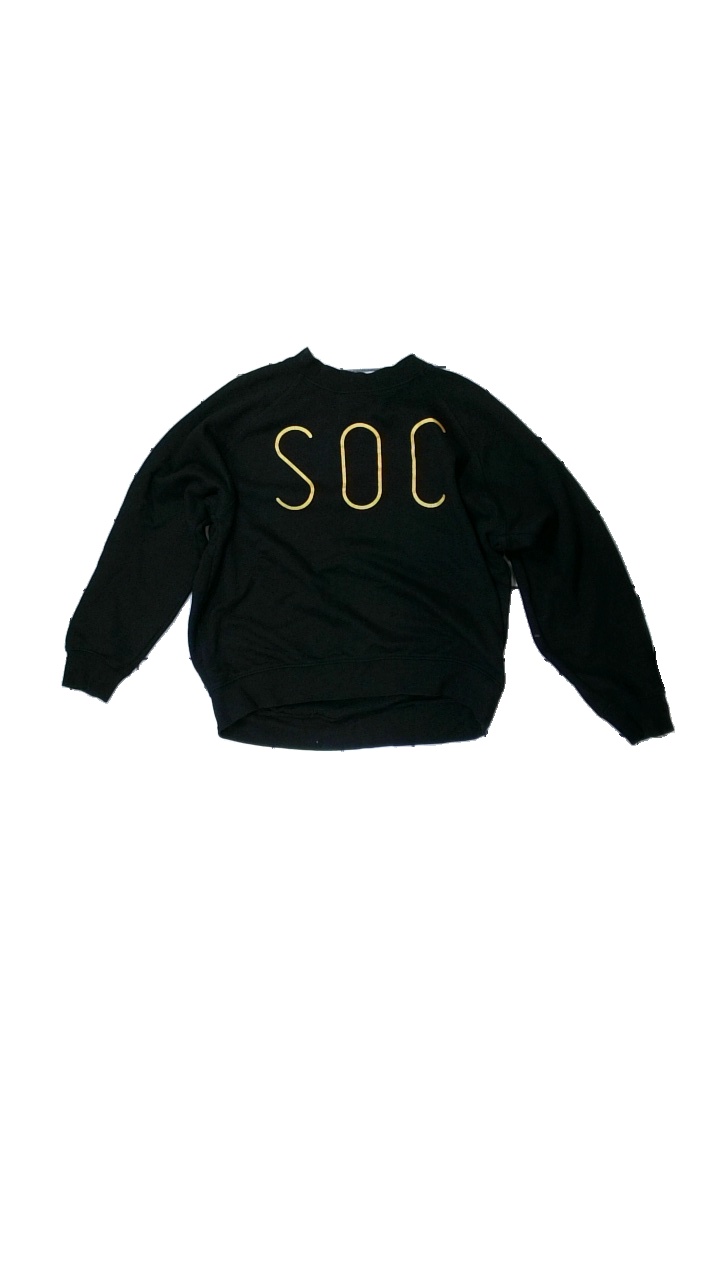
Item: Sweater (Ladies)
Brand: Soc (stadium)
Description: black sweateshirt with text
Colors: Black
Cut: Regular, C-collar
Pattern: Metallic
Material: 60% Cotton 40% Polyester
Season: All
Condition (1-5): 3
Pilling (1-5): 3
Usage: Export
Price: <50